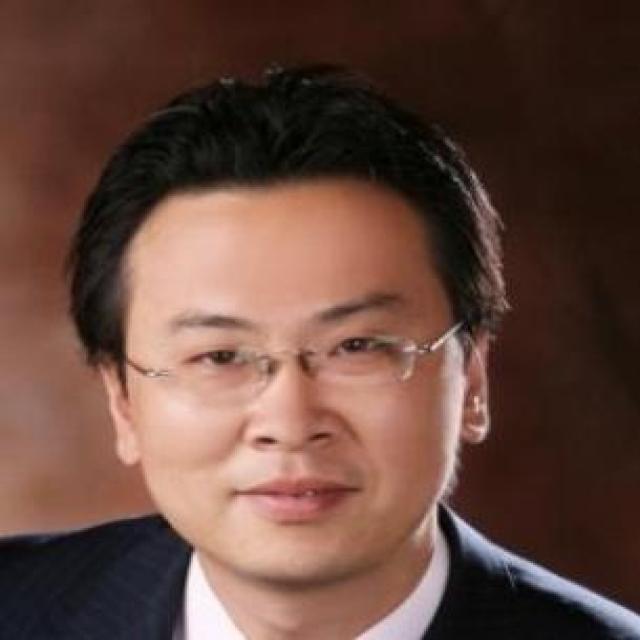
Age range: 21-44